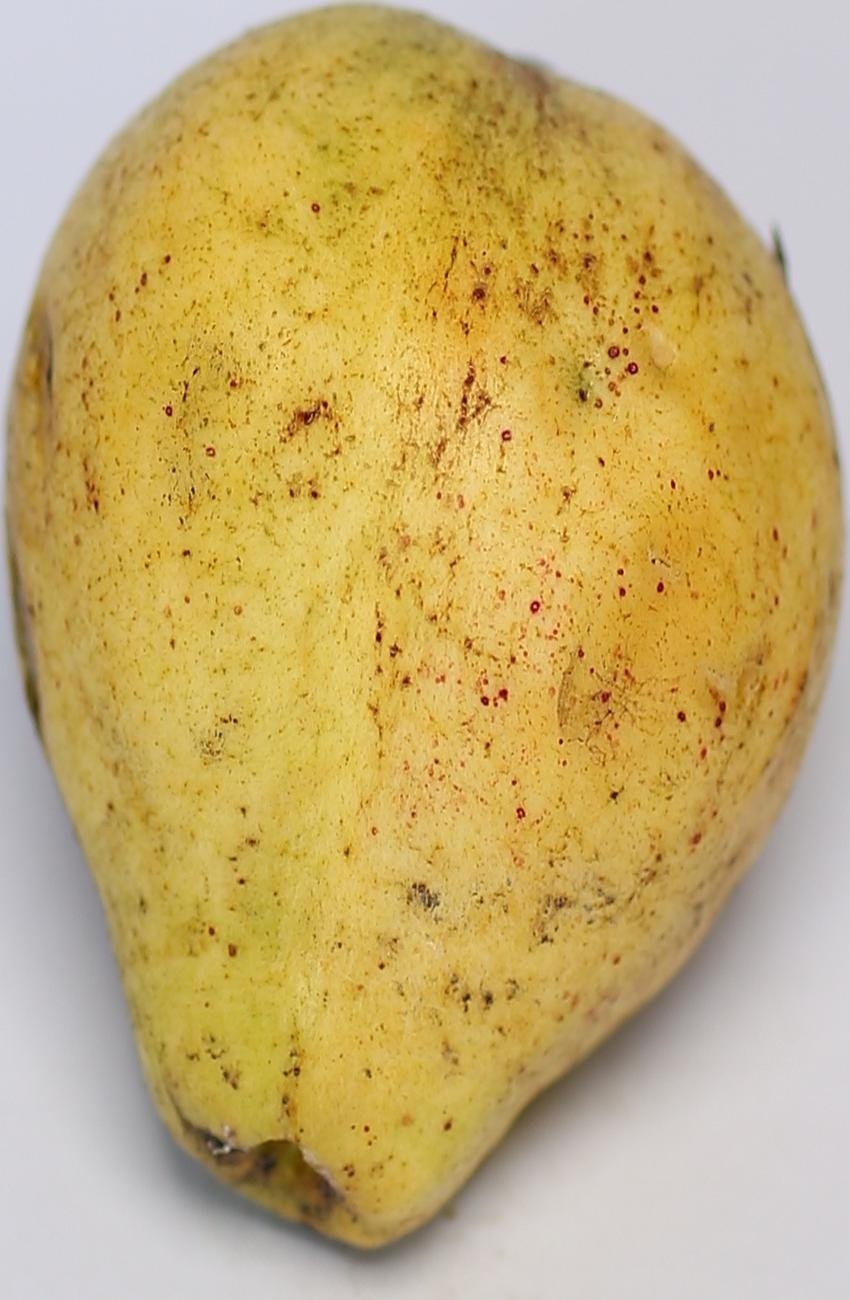
Maturity: ripe
Variety: riyali